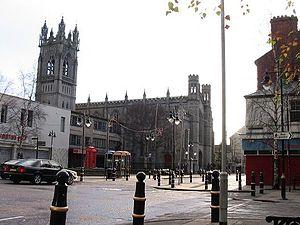
La cathédrale Saint-Patrick-et-Saint-Colman de Newry est une cathédrale catholique du Royaume-Uni, située dans la nation d’Irlande du Nord. Elle est le siège du diocèse catholique de Dromore.
Newry est une ville du Royaume-Uni en Irlande du Nord. Depuis 2002, elle possède officiellement le statut de cité. Elle est située près de la frontière irlandaise, à 60 km de Belfast et 108 km de Dublin. Au recensement de 2001, la ville comptait 27 433 habitants. Fondée en 1144, Newry est l'une des villes les plus anciennes d'Irlande du Nord. Elle dispose d'une gare sur la ligne de Dublin à Belfast.
Cet article liste les édifices actuels ou passés, ayant été ou étant encore cathédrale ou assimilé d’une confession chrétienne, situés sur l’île d’Irlande.